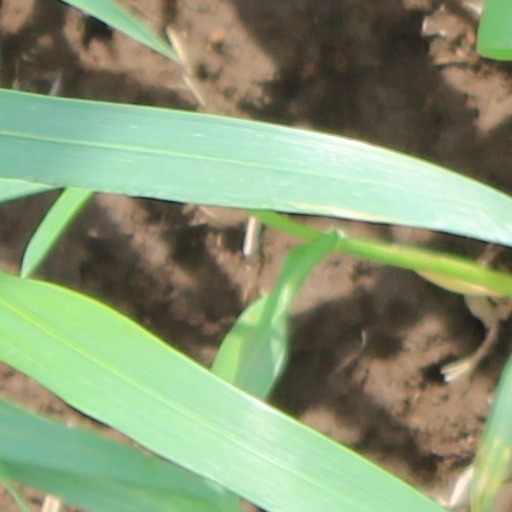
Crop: wheat